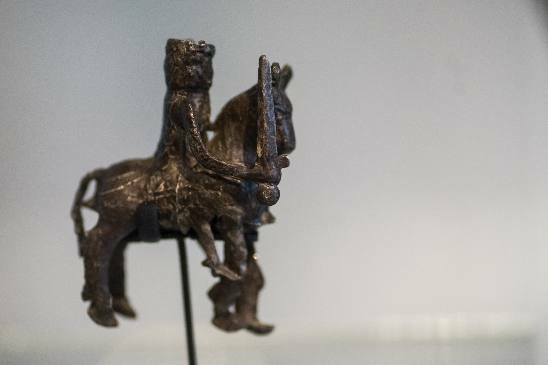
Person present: No